Edgar Rice Burroughs

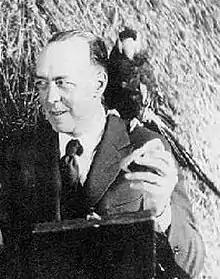

Edgar Rice Burroughs (September 1, 1875 – March 19, 1950) was an American writer, recognised for his prolific output in the adventure, science fiction, and fantasy genres. Best known for creating the characters Tarzan (who appeared in a series of twenty-four books by him) and John Carter (who was a recurring character in a series of eleven books), he also wrote the "Pellucidar" series, the "Amtor" series, and the "Caspak" trilogy.